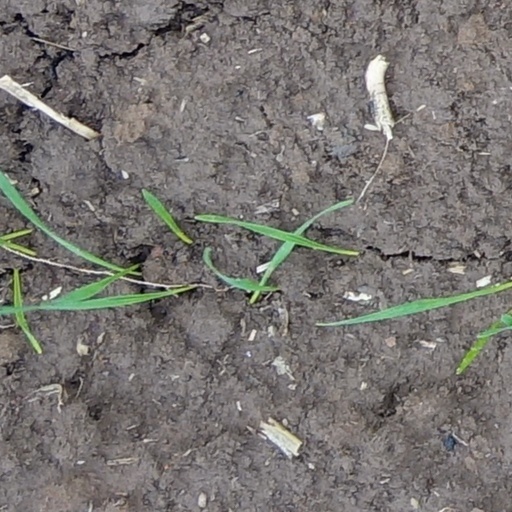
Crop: wheat